Margaret Vinstarr

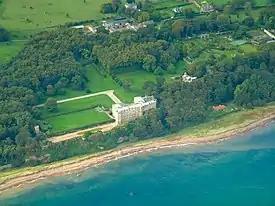
Margaret Vinstarr was welcomed at Wemyss Castle

Margaret Vinstarr left the royal court and stayed at Wemyss Castle, in Fife for a while. On 9 November 1592 Anne of Denmark wrote to the Laird of Wemyss to thank him for looking after "Maistres Margret, our servant and dame of honnour", promising to reimburse him for Margaret's expenses at the castle.